Underground education

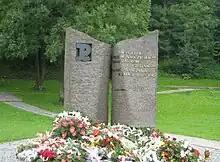
Monument to World War II-era underground teachers, Warsaw, Poland.

World War II saw the cultivation of underground education in Poland (Polish: "Tajne szkolnictwo", or "tajne komplety"). Usually carried out under the aegis of the Polish Underground State, often through the Secret Teaching Organization, prepared scholars and workers for the postwar reconstruction of Poland and countered German and Soviet threats to eradicate Polish culture. Secret schooling was organized in some Jewish Ghettos during the Nazi regime and the German occupation in Europe, in particular in the Warsaw Ghetto.